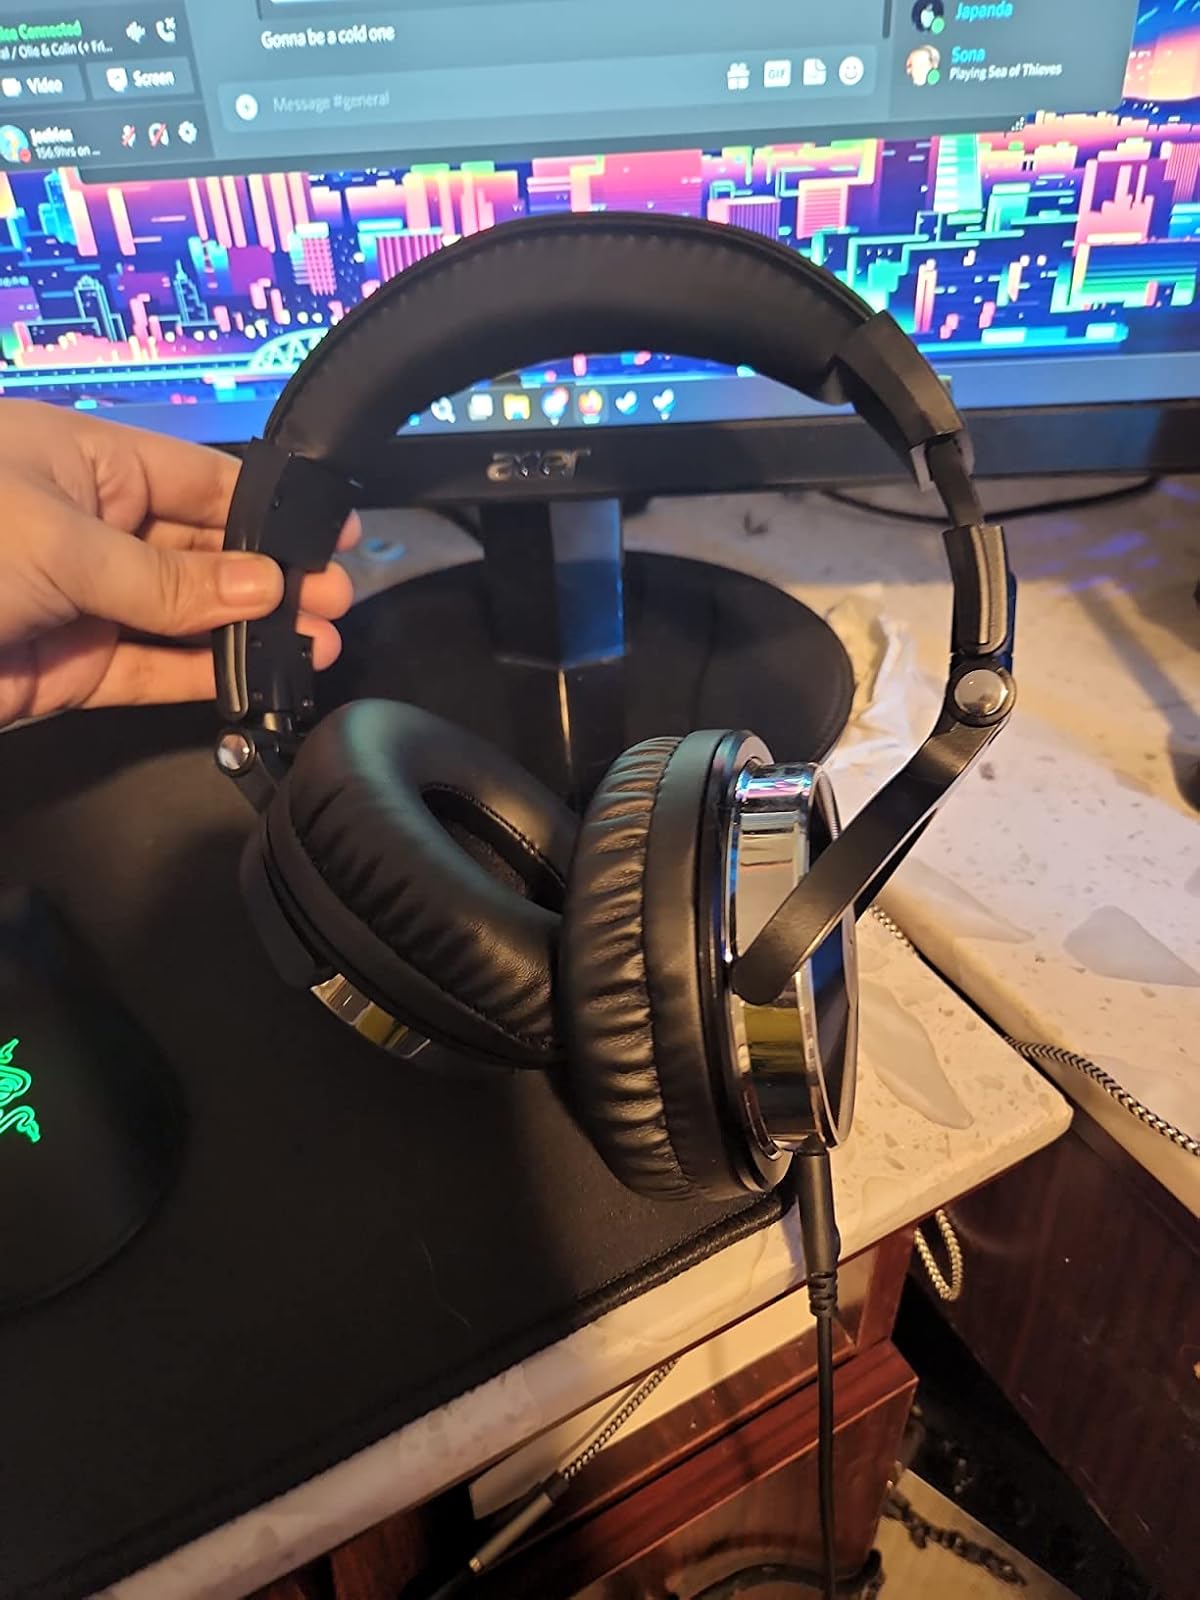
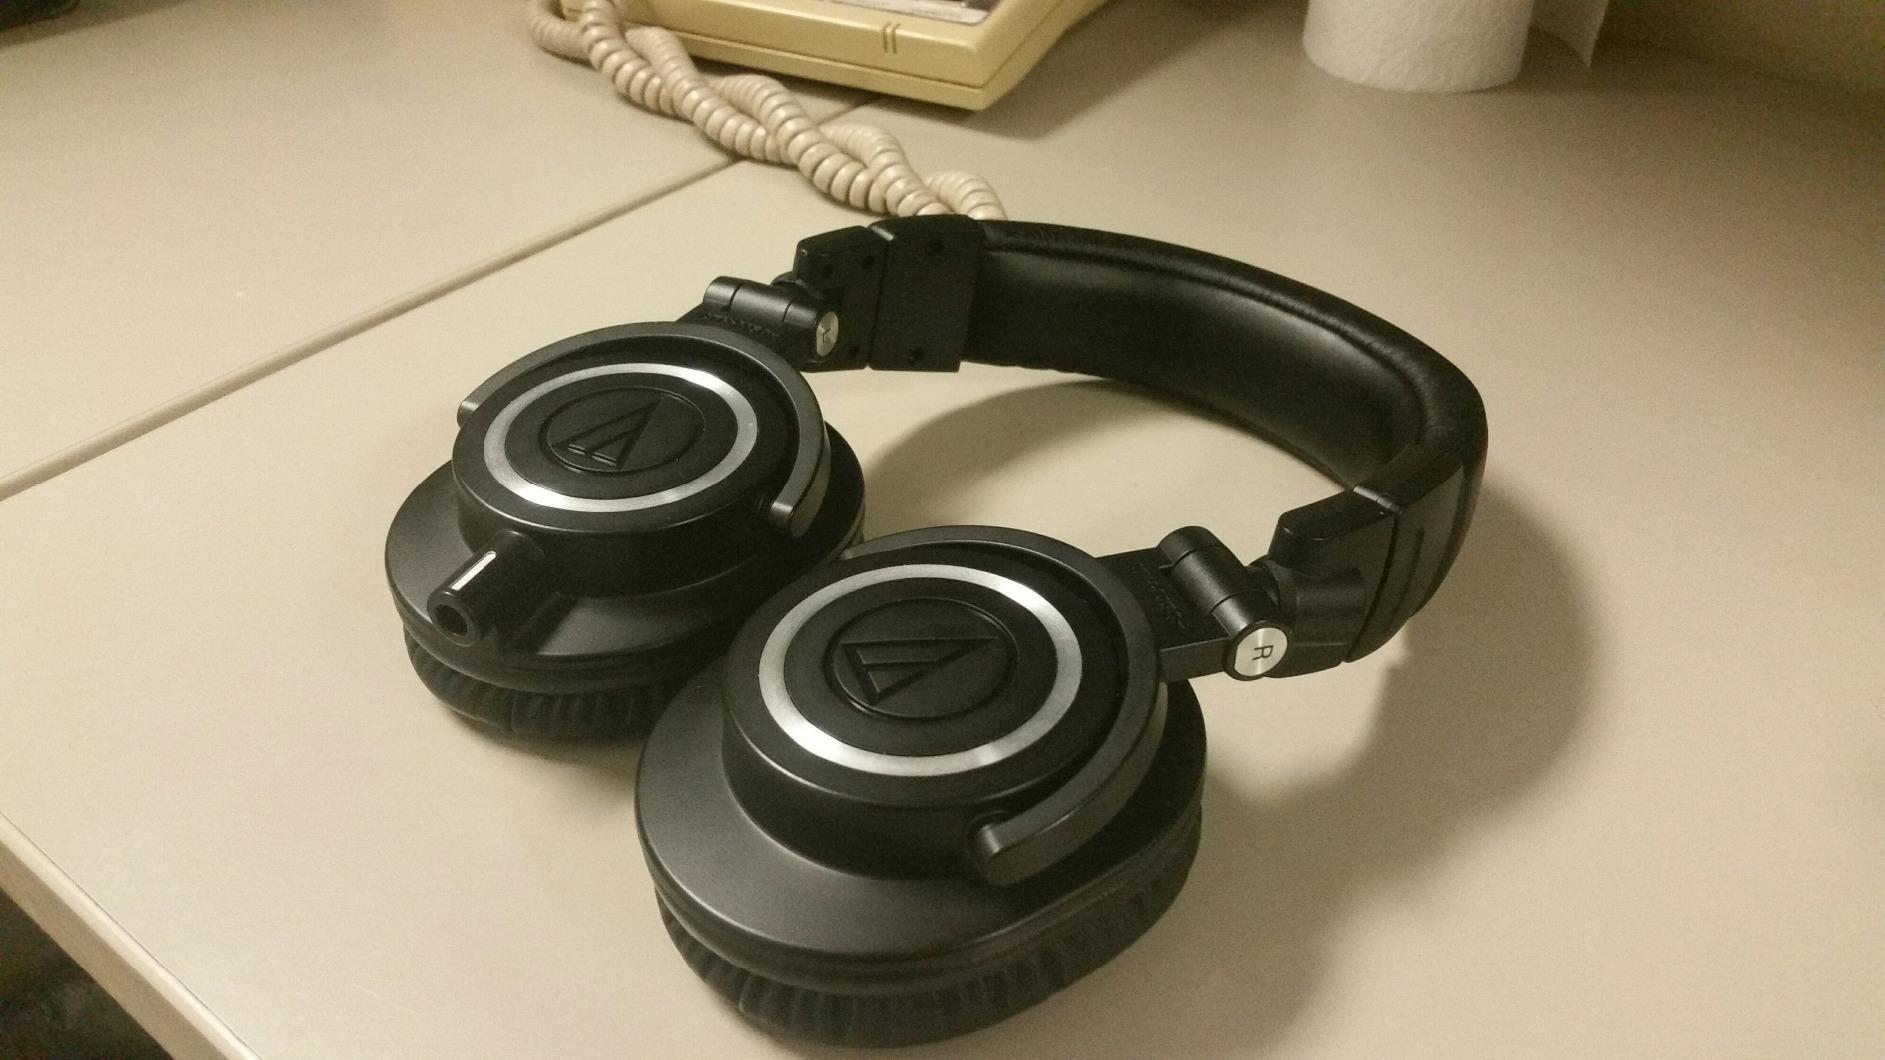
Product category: headphones
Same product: no